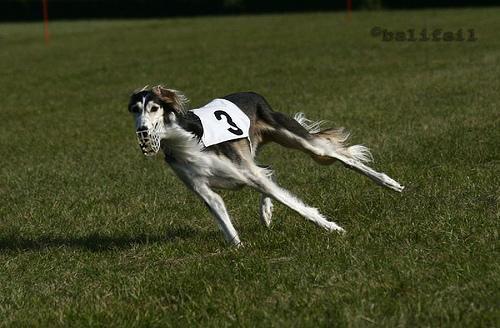
Saluki